Bandi Bandi, New South Wales

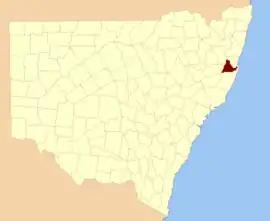
Dudley NSW.

Bandi Bandi located at 31°06′54″S 152°30′04″E in the hinterland behind Kempsey, New South Wales is a civil parish of Dudley County. and rural locality in the Kempsey Shire Council Area of the midnorth coast of New South Wales, Australia.